Florida panther

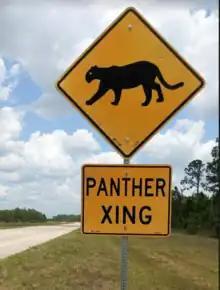
A roadside traffic sign on Daniels Parkway in Fort Myers, Florida warning drivers to keep alert for any panthers that may be crossing the road.

Florida panthers live in home ranges between . Within these ranges are many roads and human constructions, which are regularly traveled on by Florida panthers and can result in their death by vehicular collision. Efforts to reduce collisions with the Florida panther include nighttime speed reduction zones, special roadsides, headlight reflectors, and rumble strips. Another method of reducing collisions is the creation of wildlife corridors. Because wildlife corridors emulate the natural environment, animals are more likely to cross through a corridor rather than a road because a corridor provides more cover for prey and predators, and is safer to cross than a road.